Damnatio ad bestias

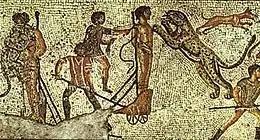
Beast fighters and criminals being executed, the Zliten leopard, mosaic from c. AD 200

The sentenced was deprived of civil rights; he could not write a will, and his property was confiscated. Exception from "damnatio ad bestias" was given to military servants and their children. Also, the law of Petronius ("Lex Petronia") of AD 61 forbade employers to send their slaves to be eaten by animals without a judicial verdict. Local governors were required to consult a Roman deputy before staging a fight of skilled gladiators against animals.